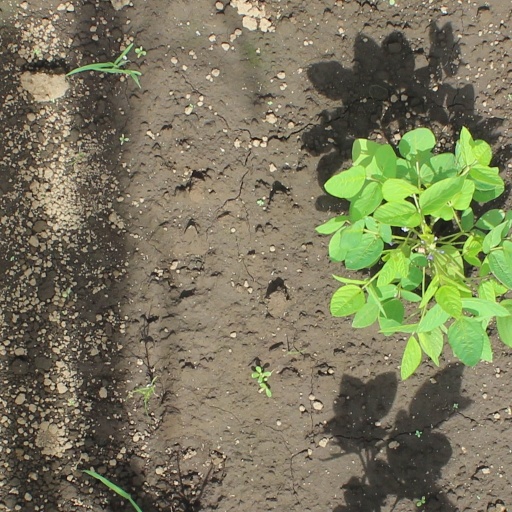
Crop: soybean